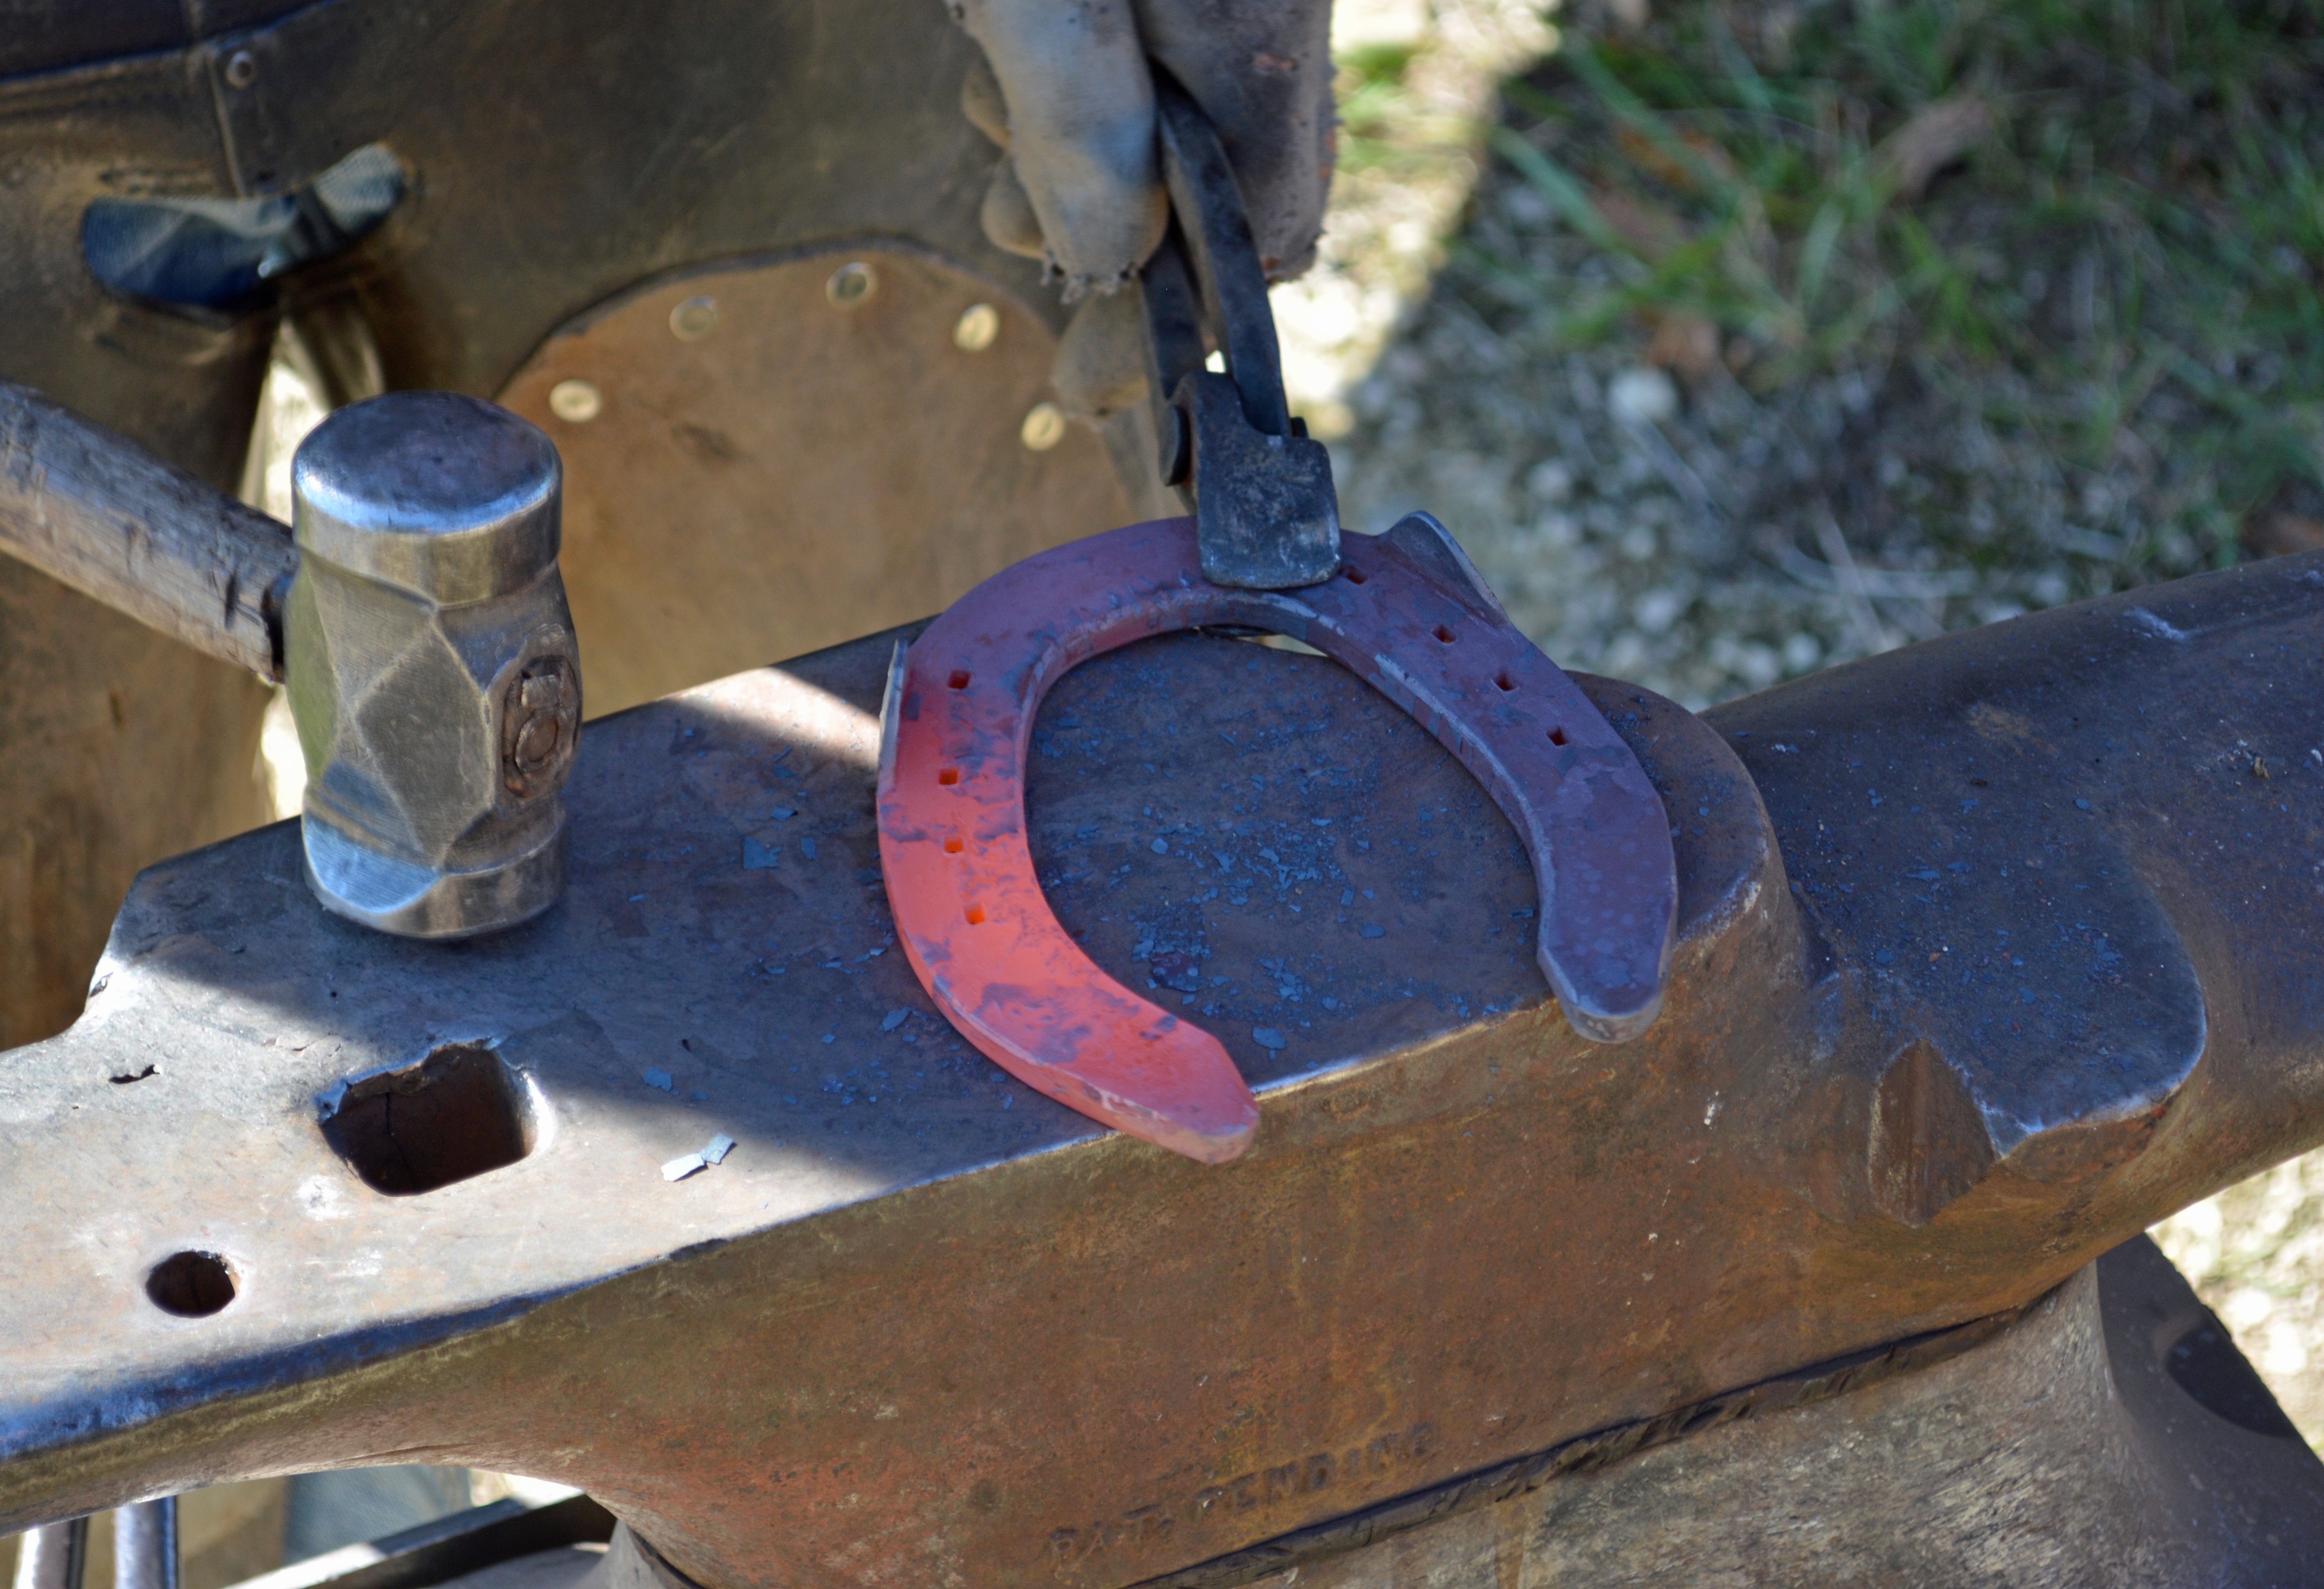
wheel, vehicle, bumper, horseshoe, forge, blacksmith, wrought iron, anvil, farriery, automotive exterior